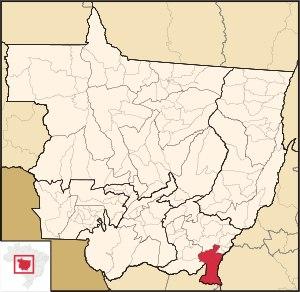
La microrégion d'Alto Araguaia est l'une des quatre microrégions qui subdivisent le sud-est de l'État du Mato Grosso au Brésil.